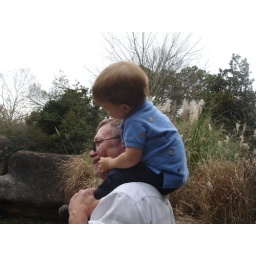
1/13 - best seat in the house